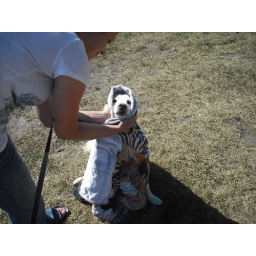
towling her off after rinsing her off from swimming in the dirty dog park lake